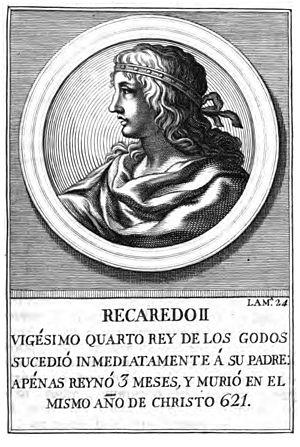
Portrait de RECAREDO II, roi Wisigoth, n° 24 dans l'ordre chronologique du livre digitalisé par Google depuis la librairie de l'Université d'Oxford.
Ceci est une liste des règnes les plus courts.